Izak Senbahar

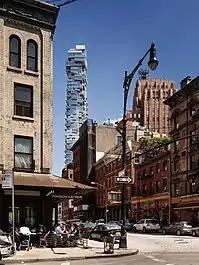
Image of 56 Leonard St. located in New York City

Senbahar was featured in Season 1, Episode 1 of How Did They Build That?: Cantilevers & Lifts by the Smithsonian Channel. The show is centered on his 56 Leonard building in Tribeca, New York City.